Coast Guard Air Station San Diego

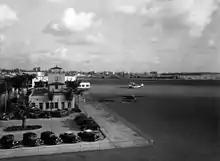
CGAS San Diego, circa 1938.

Coast Guard Air Station San Diego saw no radical changes as a result of the declaration of war in 1941. The unit continued to watch and report the activities of fishing boats in the area, to provide assistance in cases of distress, and to provide transportation by air for other government departments. Air Sea Rescue operations were given primary focus from October 1943 on. Between January 1 and December 1, 1944, a total of 124 aircraft went down in waters covered by this unit. Of the 201 pilots and crewmen involved, 137 were saved, 59 were killed outright by mid-air collisions or impact with the water, two are missing, and three who might have been saved were lost because of improper equipment or the failure to locate them promptly.